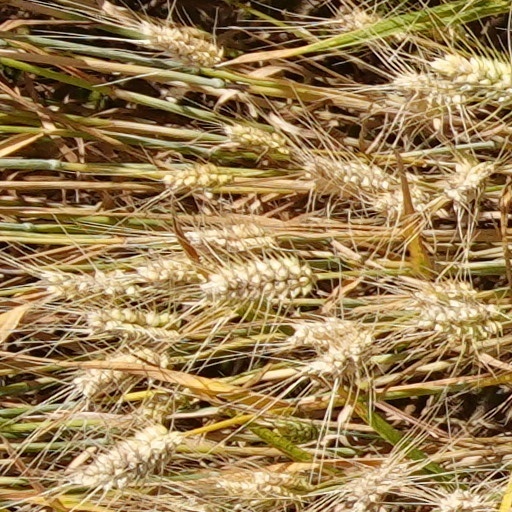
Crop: wheat